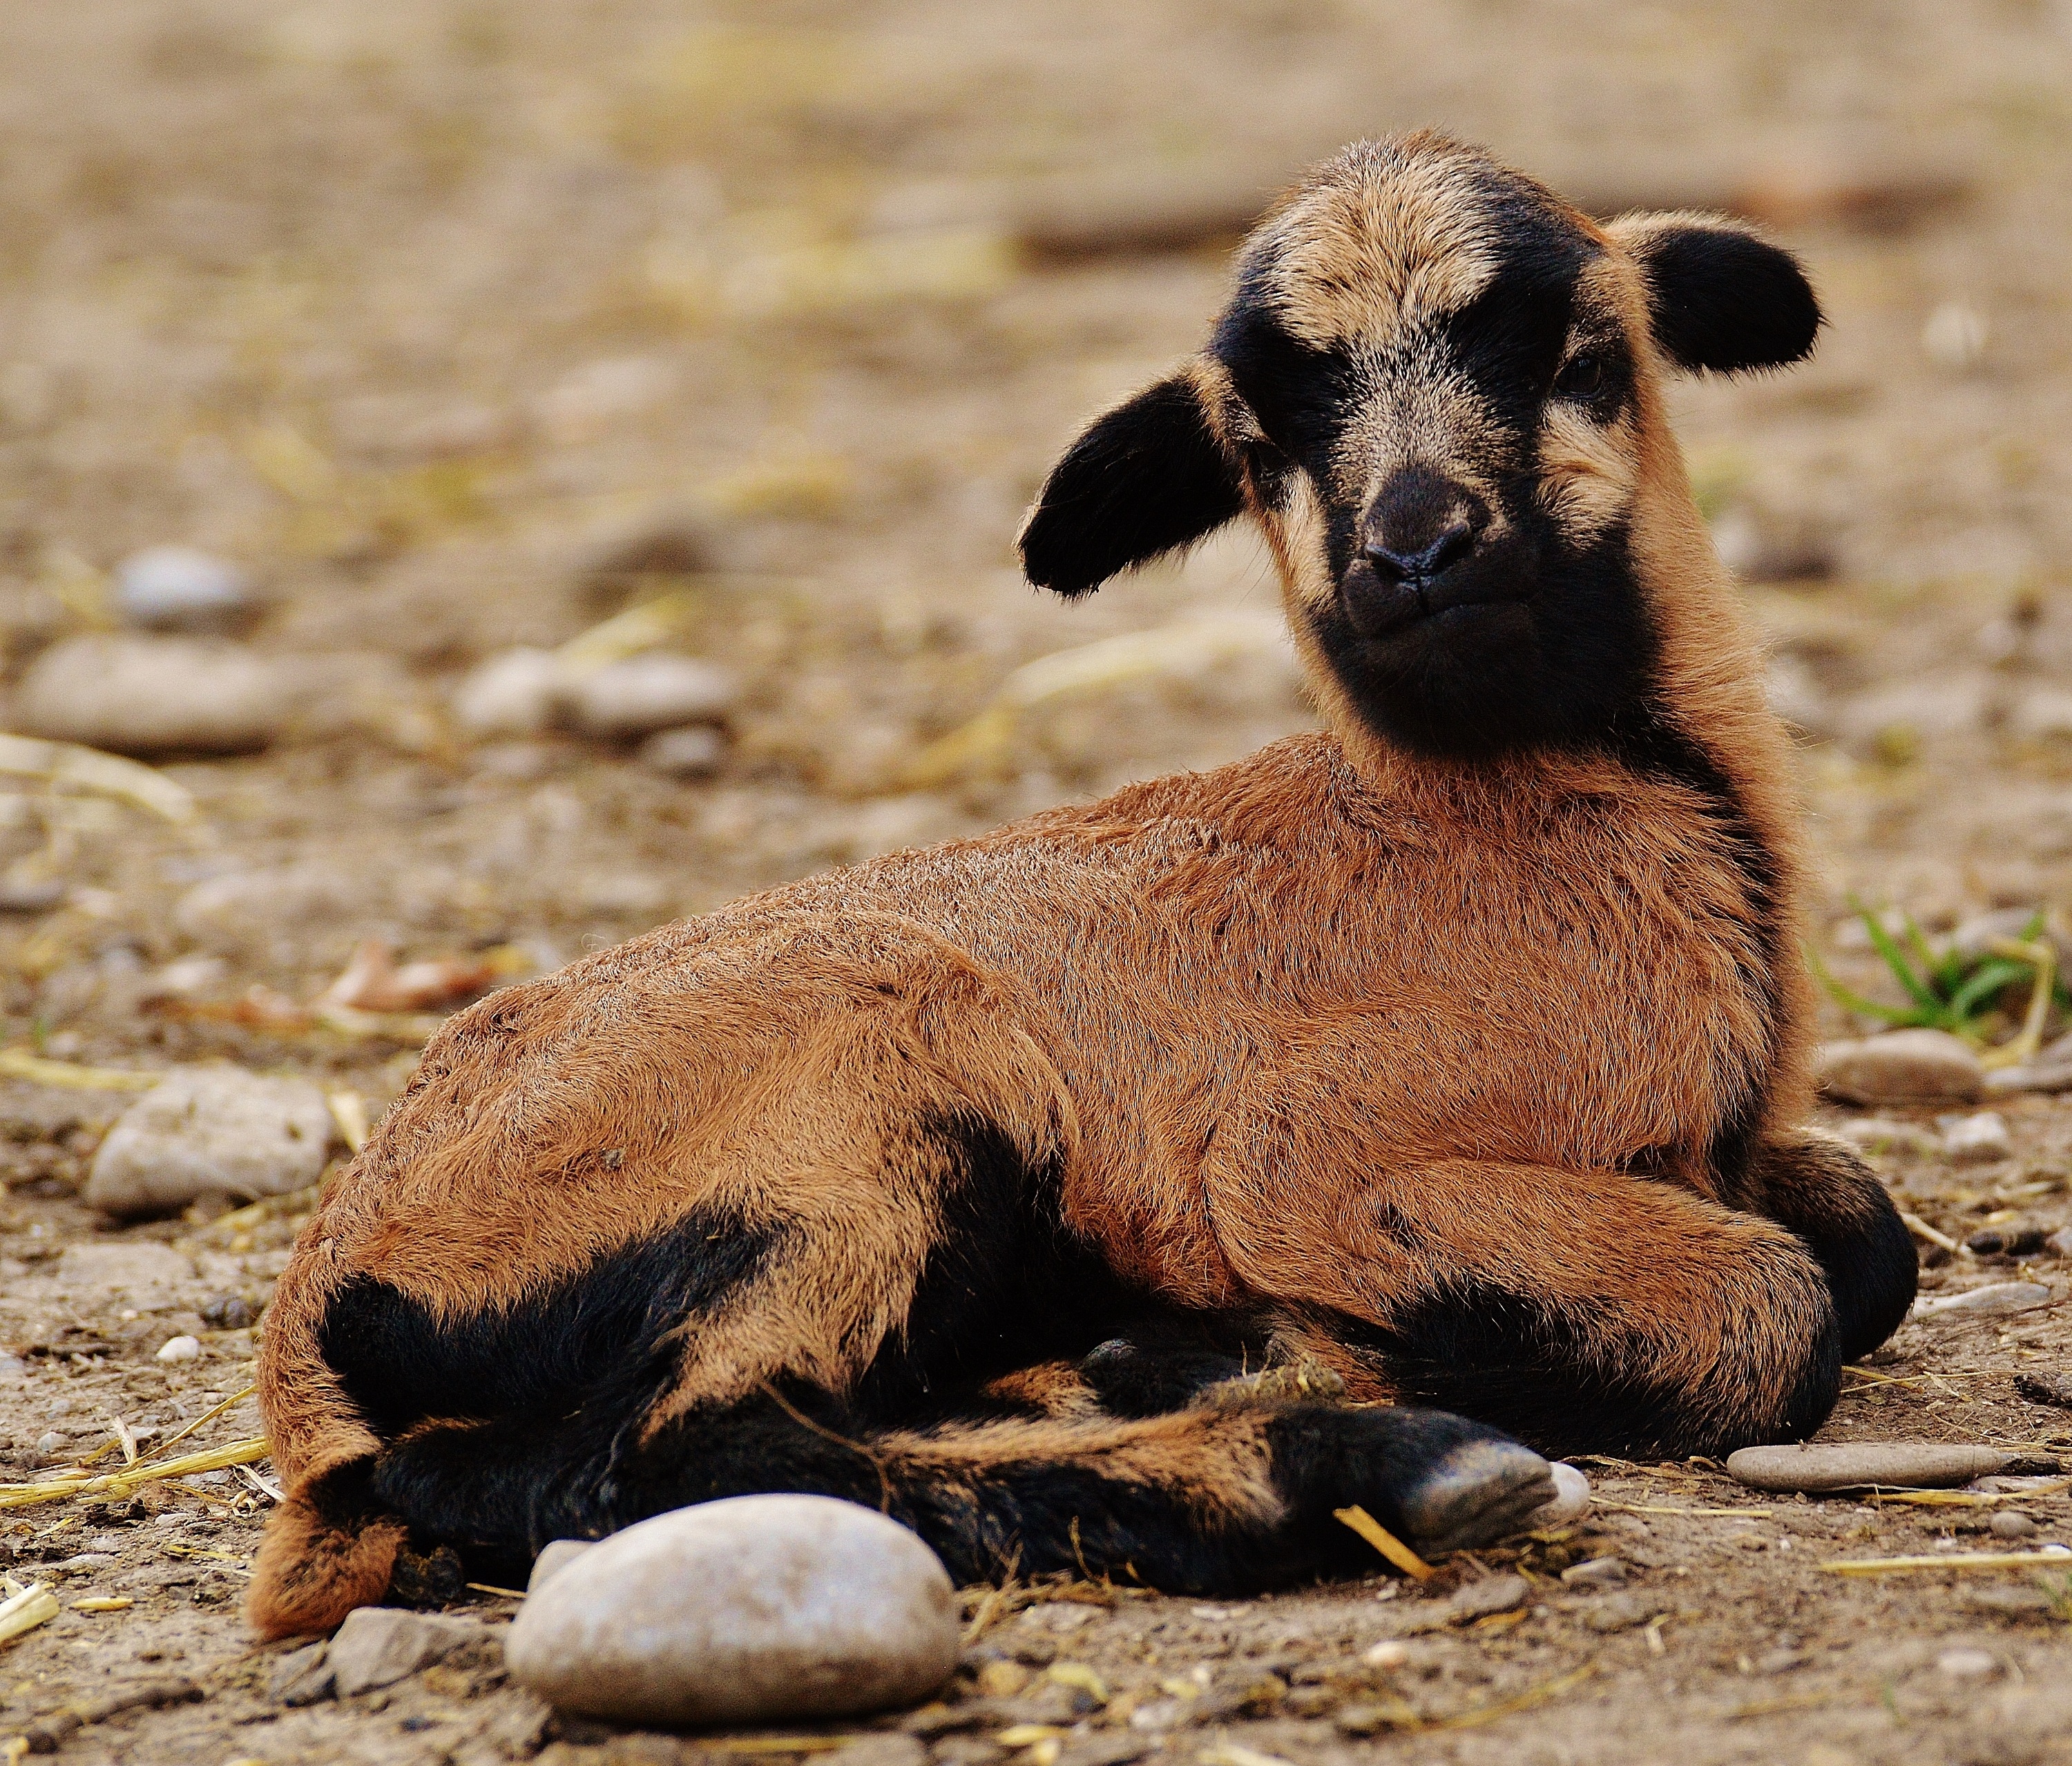
sweet, cute, wildlife, horn, sheep, small, mammal, fauna, newborn, animals, vertebrate, sheeps, animal world, young animal, bighorn, reborn, wildpark poing, cow goat family